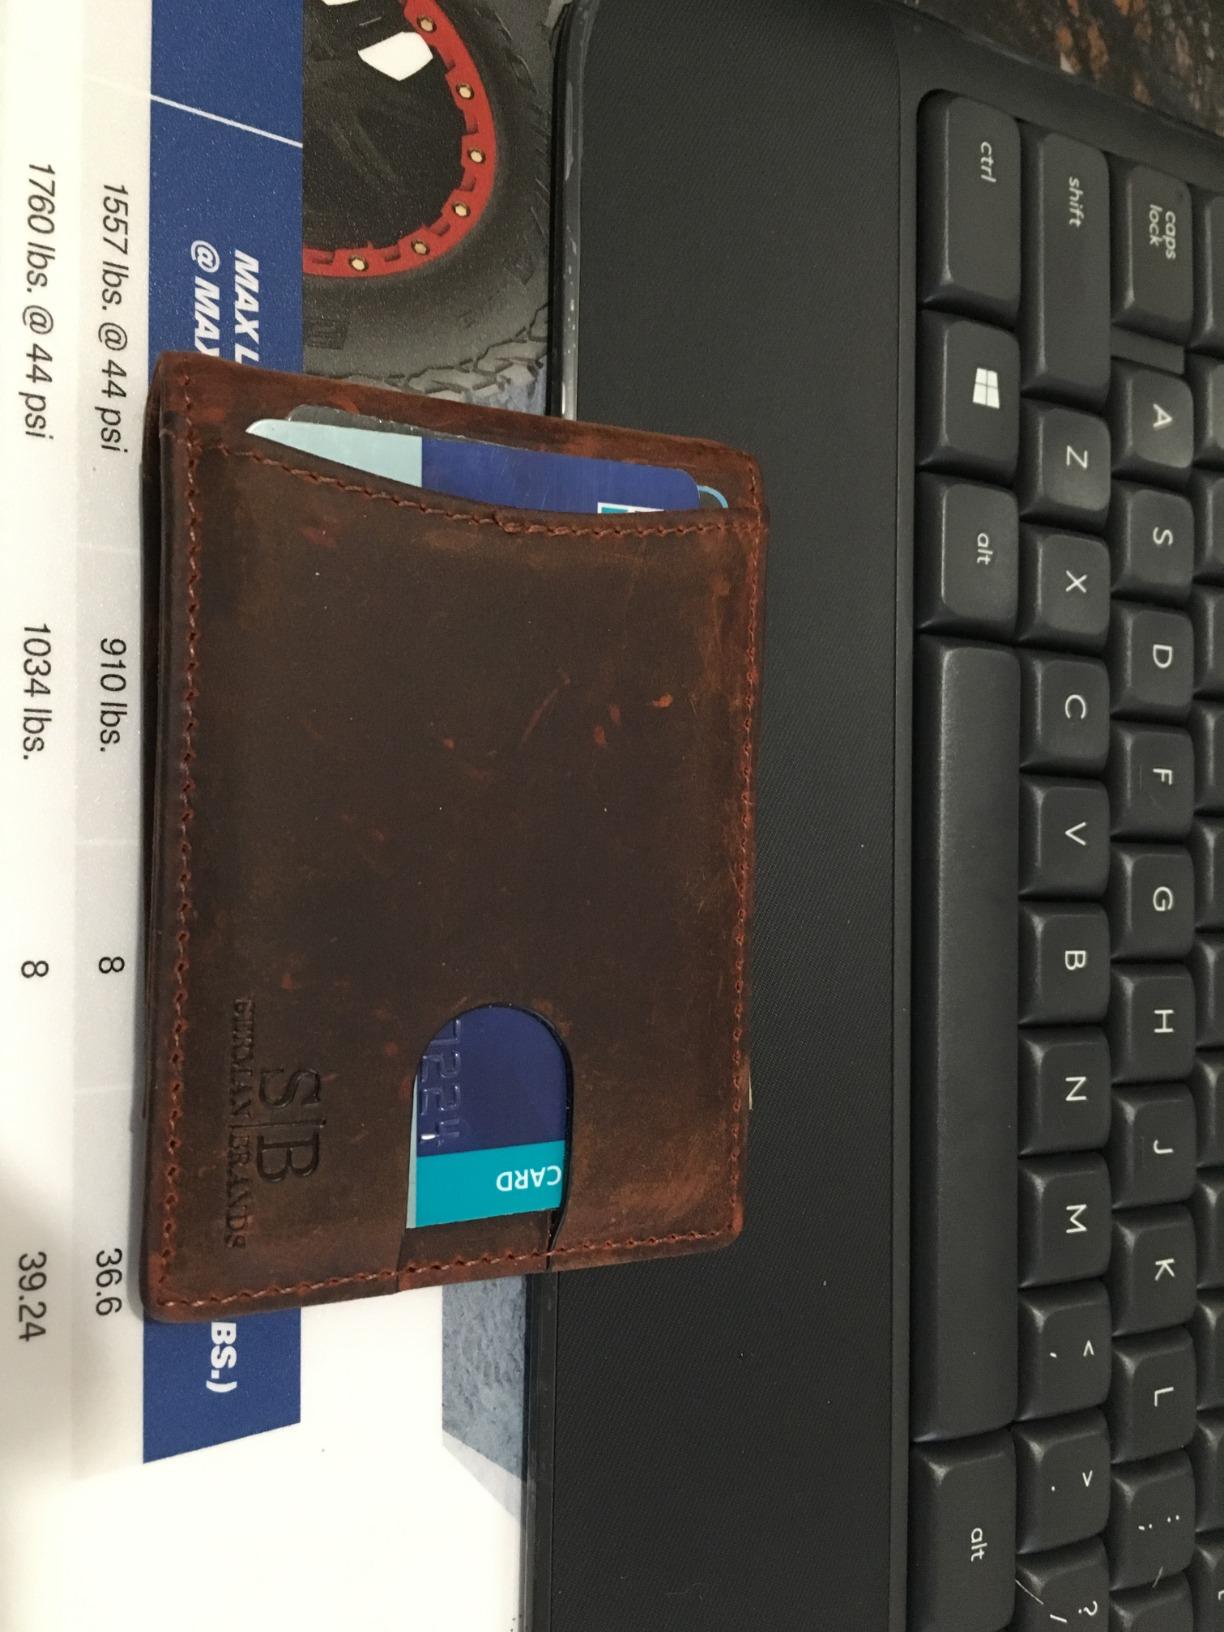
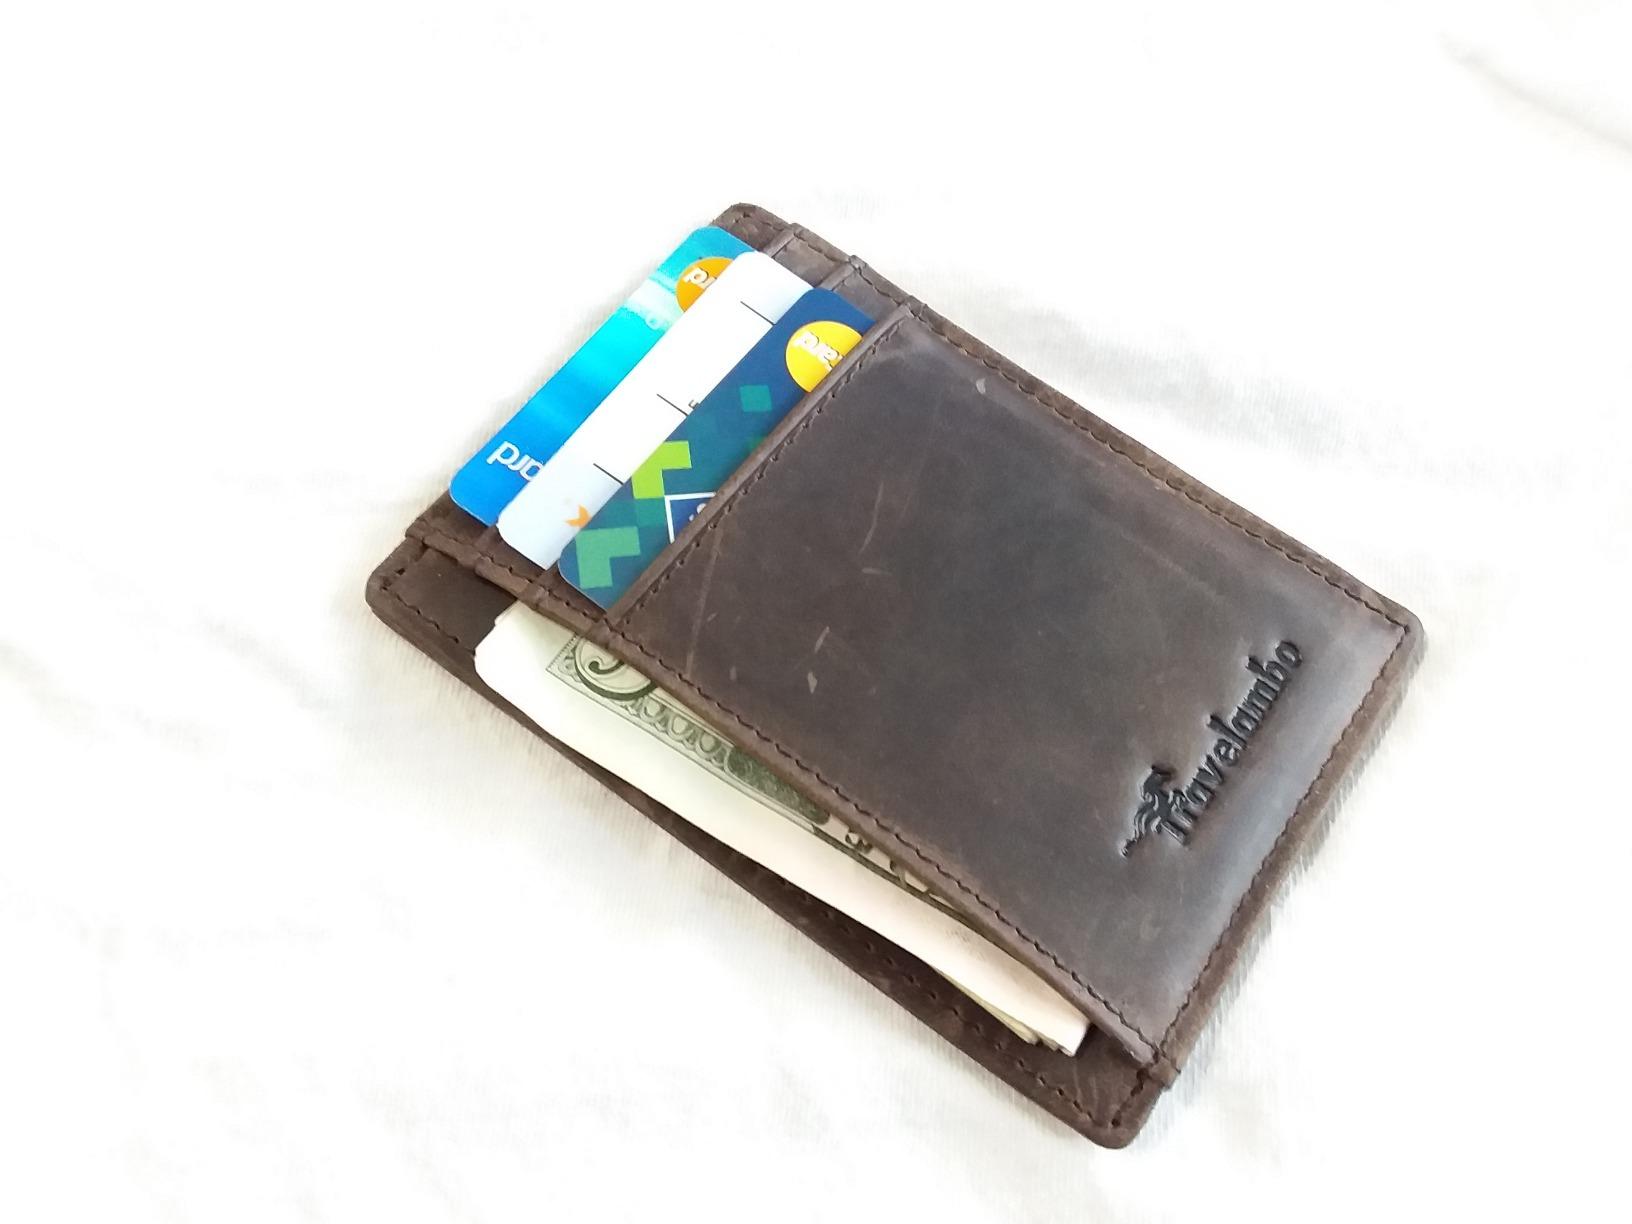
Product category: accessories_wallet
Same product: no